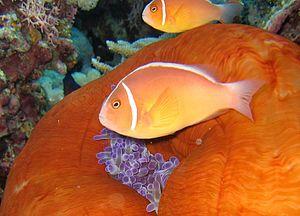
Amphiprion est un genre de poissons, dont le nom vernaculaire est poisson clown, qui contient une trentaine d'espèces. Ces poissons vivent la plupart du temps en relation mutualiste avec des anémones de mer.
La Grande Barrière de corail est le plus grand récif corallien du monde comptant plus de 2 900 récifs et 900 îles s'étirant de Bundaberg à la pointe du Cap York soit plus de 2 600 kilomètres sur une superficie de 344 400 km². Le récif se situe en Mer de Corail au large du Queensland, en Australie.